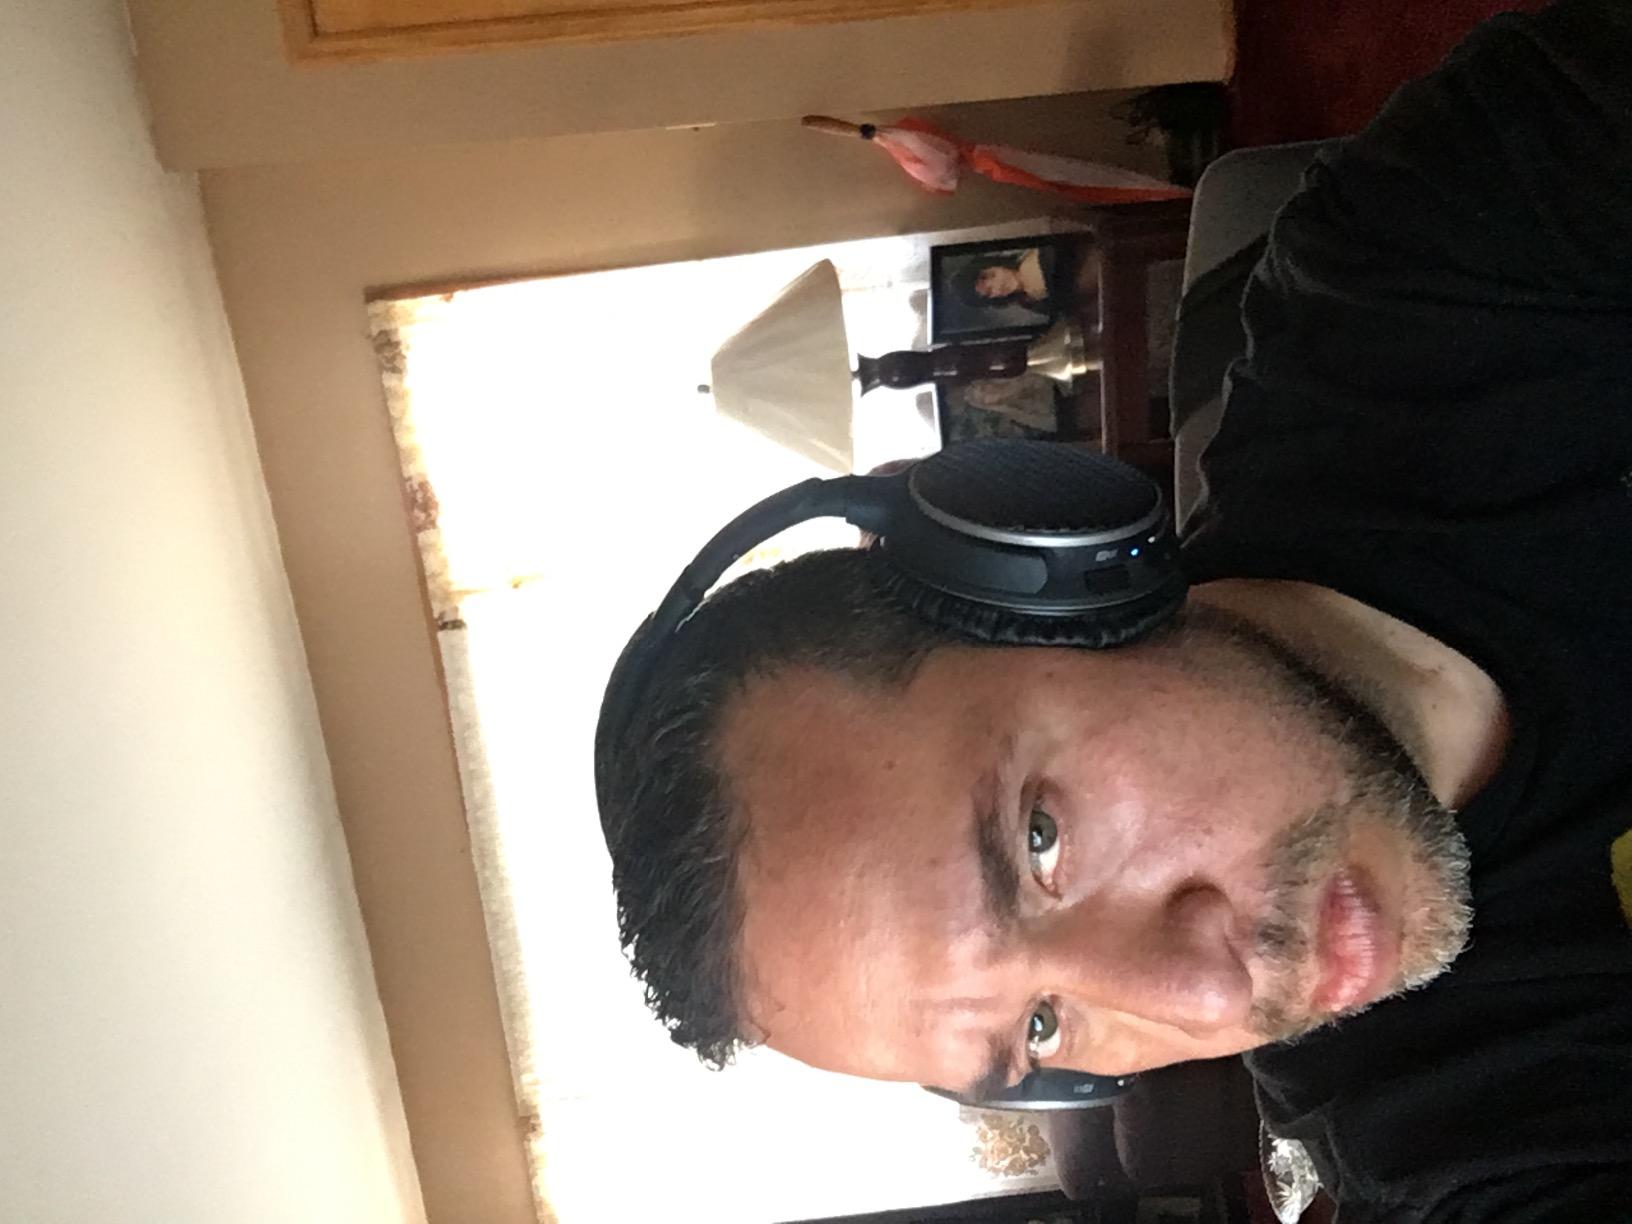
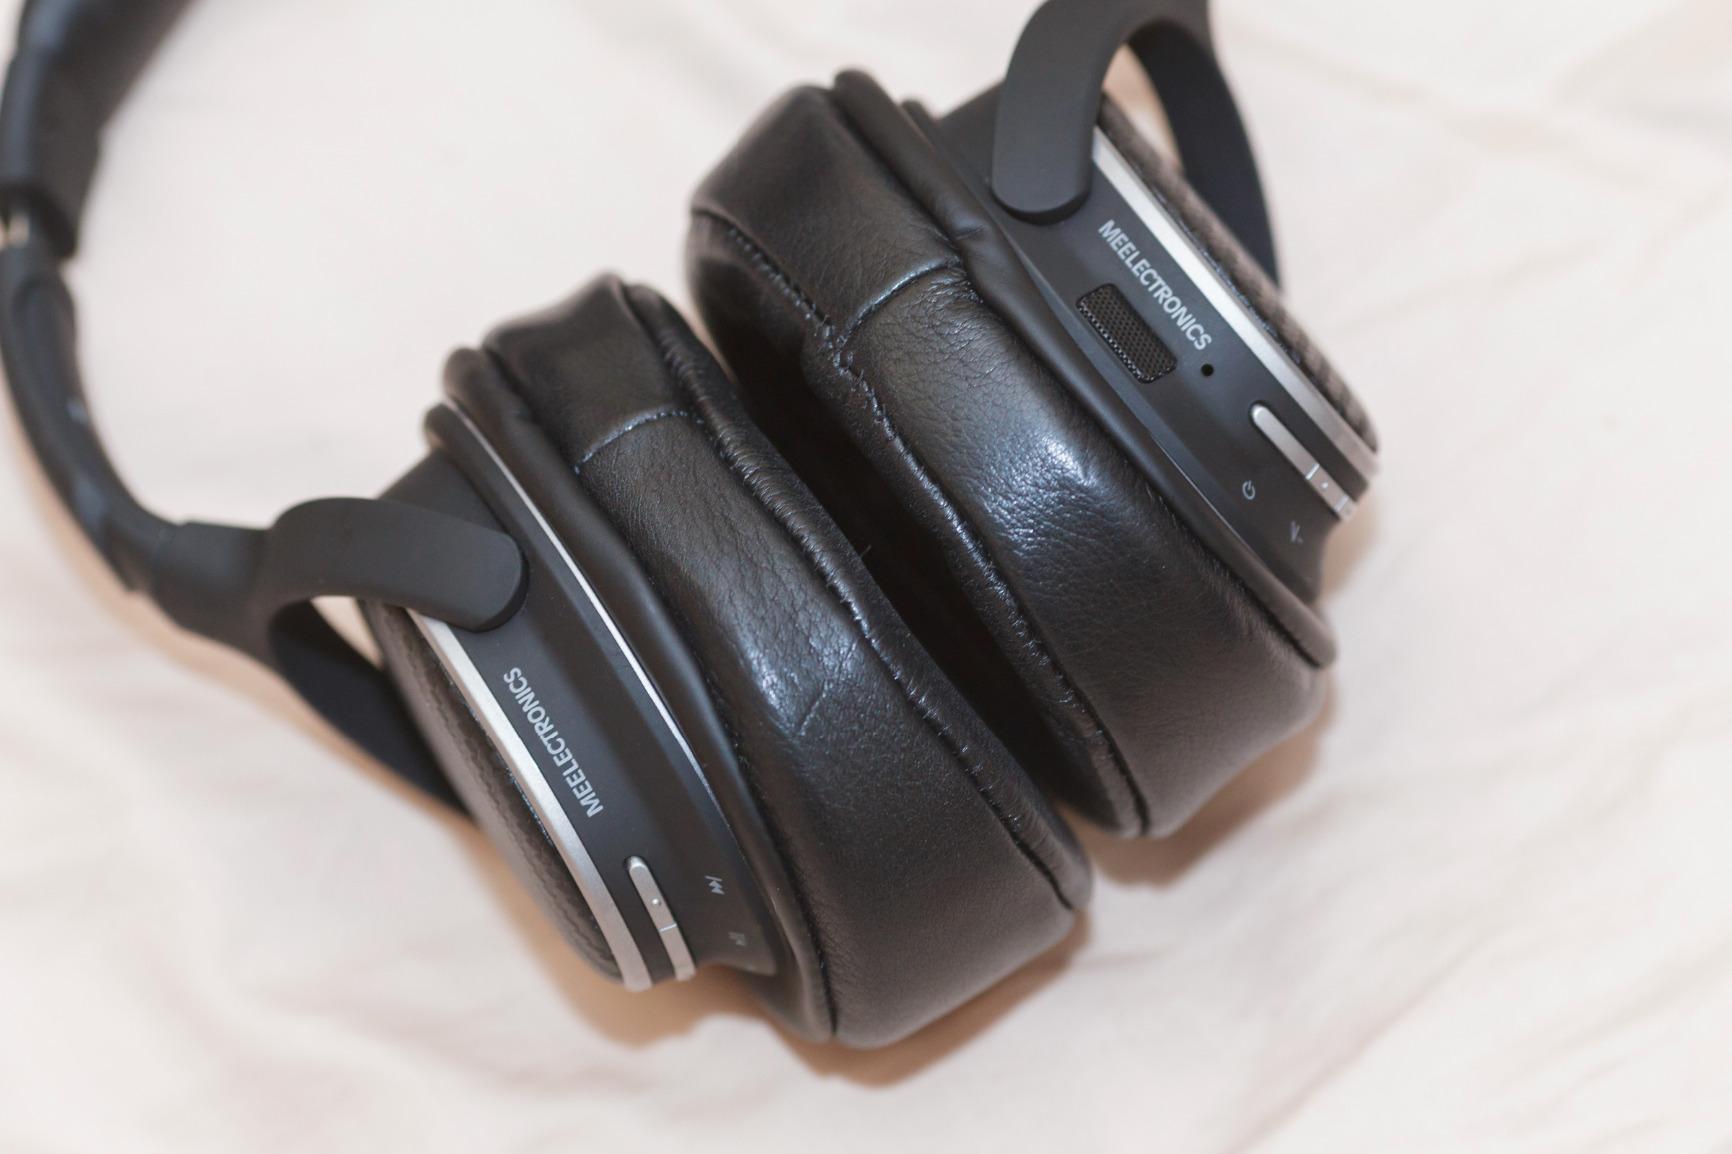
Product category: headphones
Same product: yes